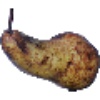
Label: Pear Abate 1